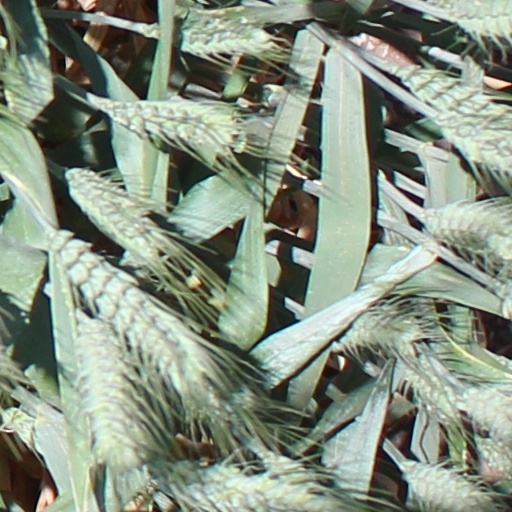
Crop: wheat